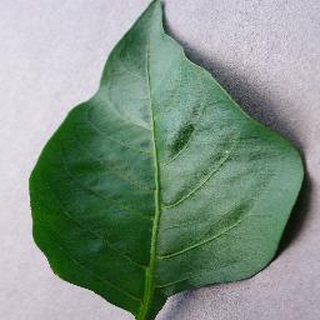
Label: healthy_bell_pepper